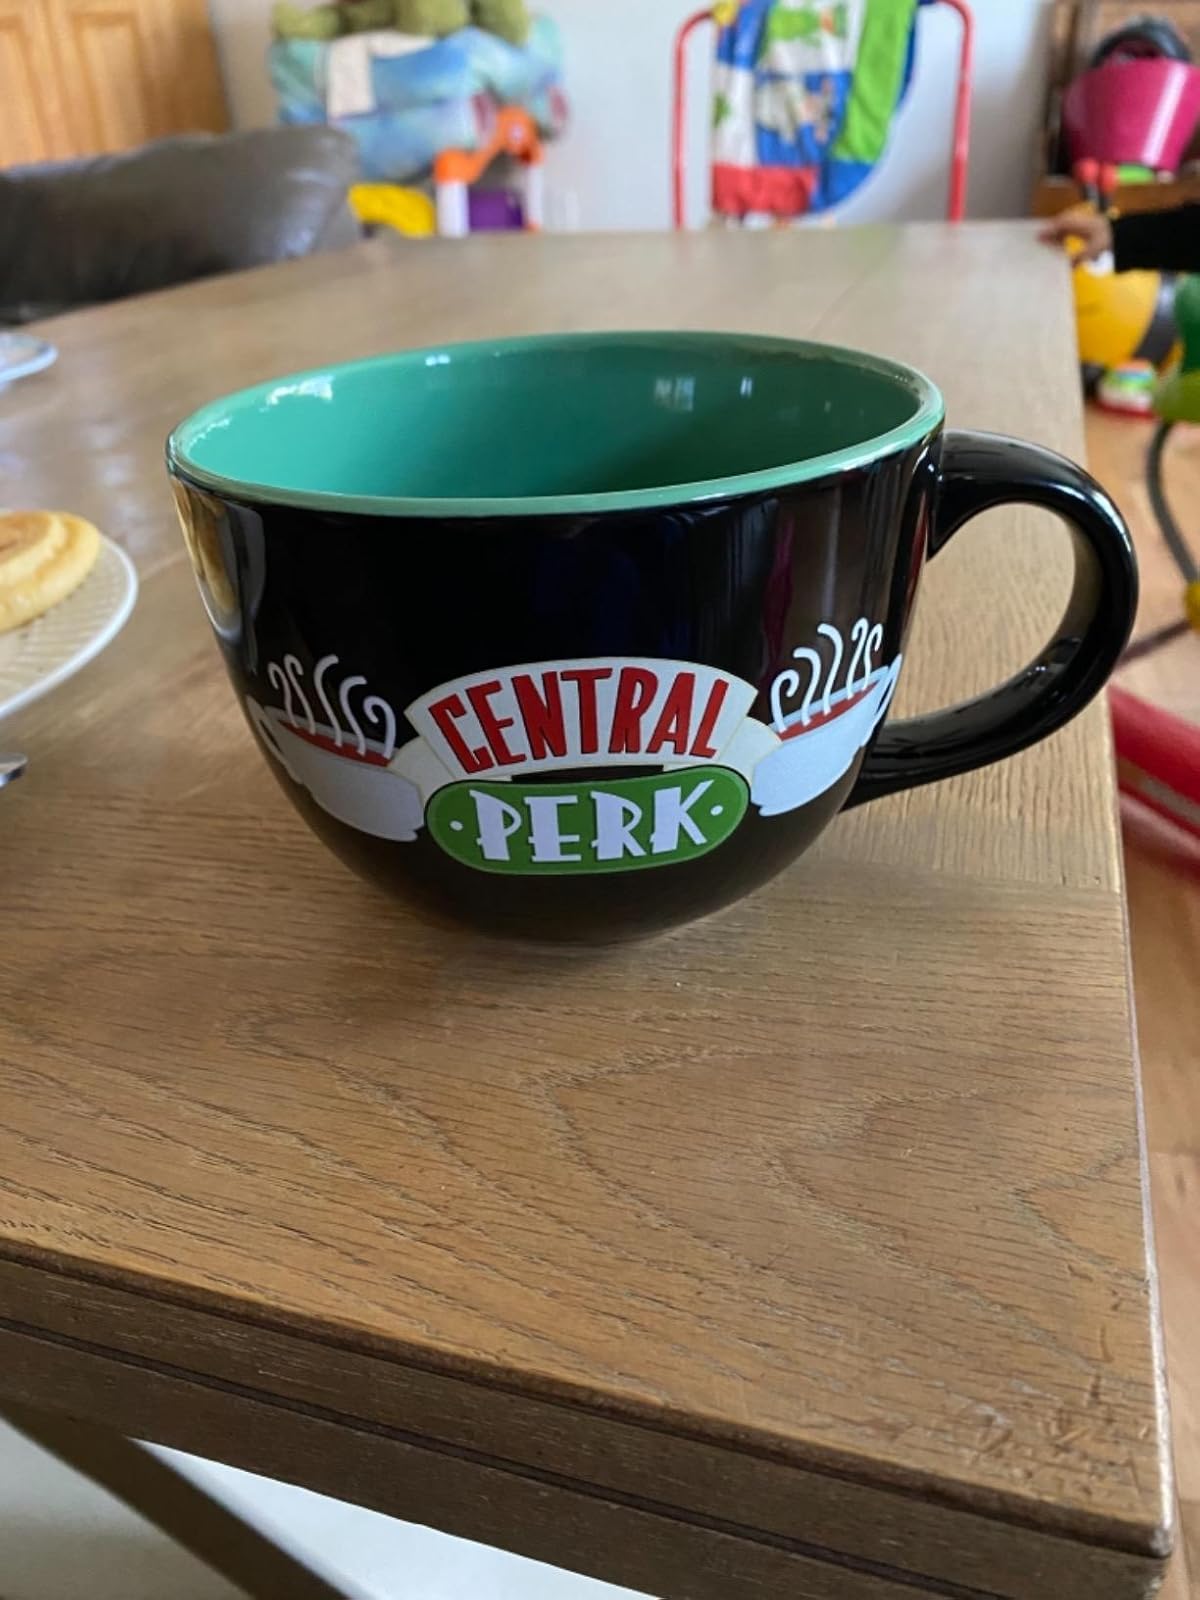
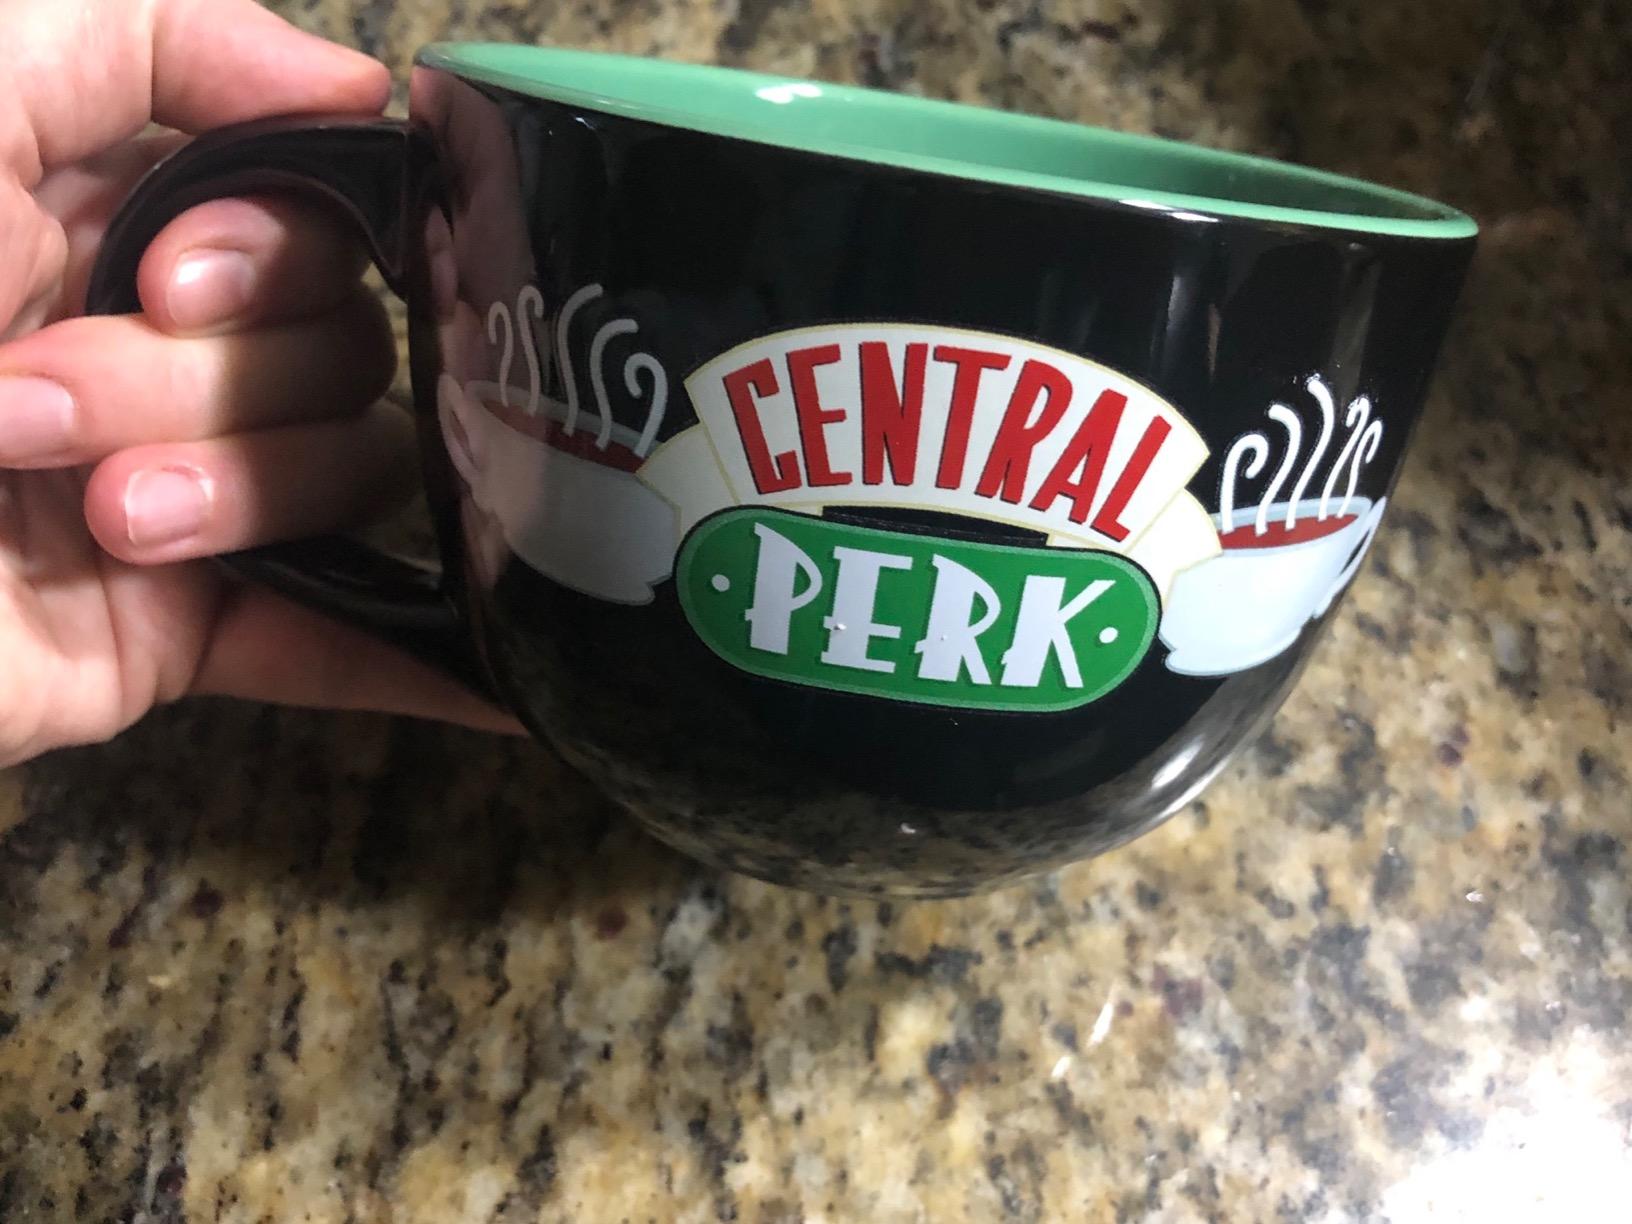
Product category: items_mug
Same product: yes